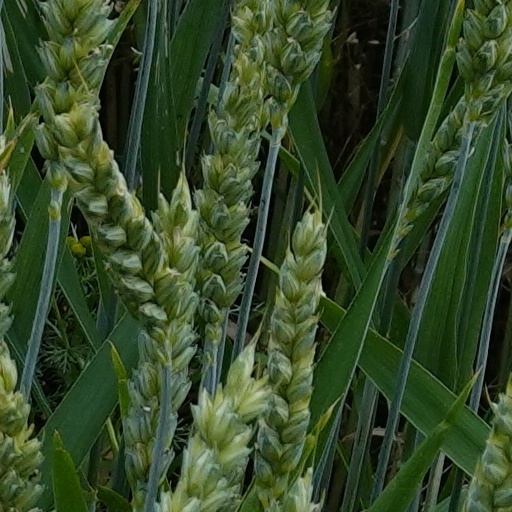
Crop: wheat